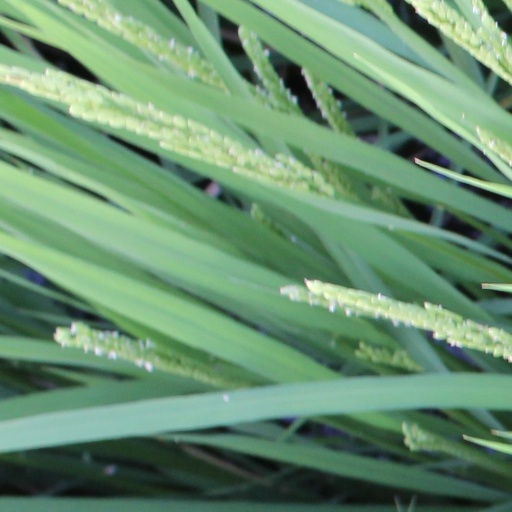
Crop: rice